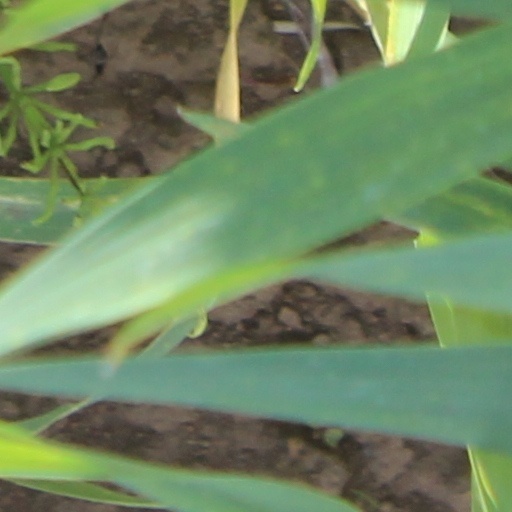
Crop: wheat